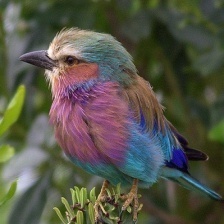
Species: LILAC ROLLER
Scientific name: CORACIAS CAUDATUS